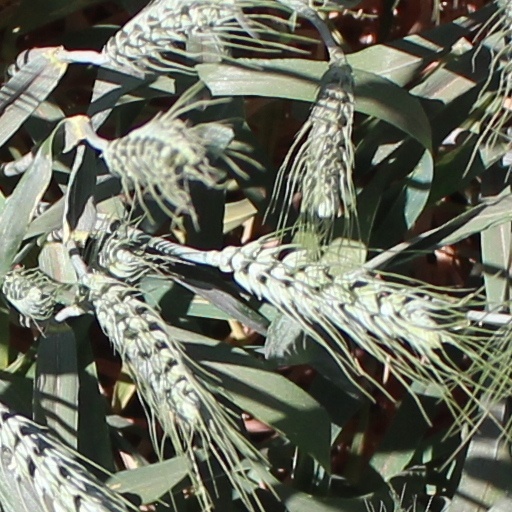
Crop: wheat